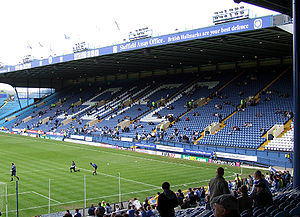
Hillsborough Stadium
Hillsborough
Hillsborough Stadium er et fodboldstadion i Sheffield i England, der er hjemmebane for Championship-klubben Sheffield Wednesday. Stadionet har plads til 39.814 tilskuere, og alle pladser er siddepladser. Det blev indviet 2. september 1899 under navnet Owlerton. I 1914 skiftede stadion navn til det nuværende.